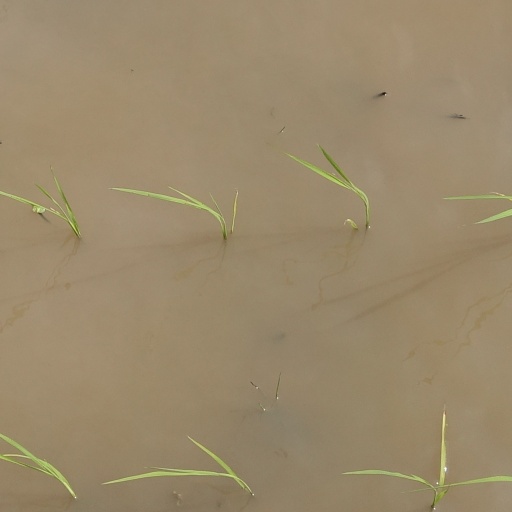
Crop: rice